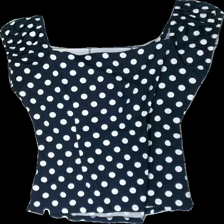
View: back
Type: Top
Category: Ladies
Brand: Not in the list
Brand text on label: collectif
Colors: Blue, White
Material: 100% cotton
Pattern: Dots
Cut: Regular
Size: L
Season: All
Damage location: top center
Damage 2 location: middle left
Damage 3 location: top center
Price range: <50
Recommended usage: Reuse
Description: prickig top med knappar fram, lite hårig